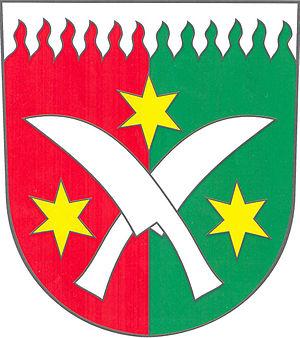
Žďár est une commune du district de Blansko, dans la région de Moravie-du-Sud, en République tchèque. Sa population s'élevait à 401 habitants en 2017.